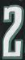
Number: 2